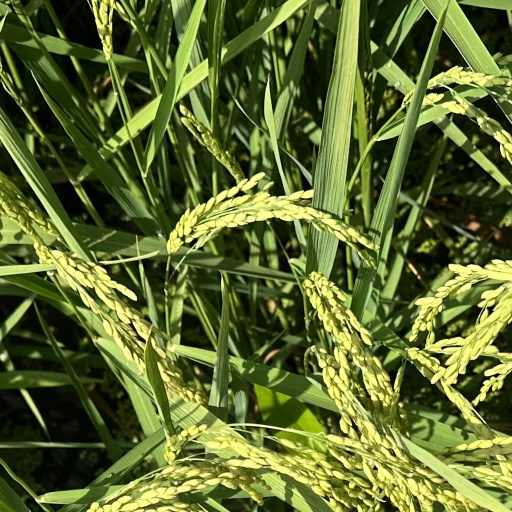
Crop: rice